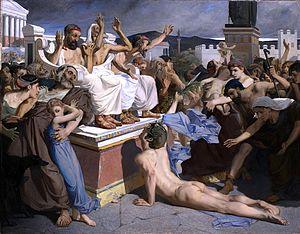
Le marathon est une épreuve sportive individuelle de course à pied qui se dispute généralement sur route sur une distance de 42,195 kilomètres.
La bataille de Marathon est un épisode de la première guerre médique en 490 av. J.-C., ayant opposé un débarquement perse aux hoplites athéniens et platéens qui remportèrent la victoire. Elle se déroule sur la plage de Marathon, sur la côte est de l'Attique, à proximité d'Athènes.
L’avenue Mesogeion Λεωφόρος Μεσογείων « avenue de Mésogée », du nom de la plaine de Mésogée est le nom d'une importante avenue du nord-est d'Athènes.
Nicolas Luc-Olivier Merson, né à Paris le 21 mai 1846 et mort le 13 novembre 1920 dans le 5ᵉ arrondissement de Paris, est un peintre et illustrateur français.
Cette page recense les lauréats du prix de Rome en peinture, récompense inaugurée en 1663, et de façon officielle en 1667, par l'Académie royale de peinture et de sculpture à Paris, et supprimée par une réforme, après 1968.